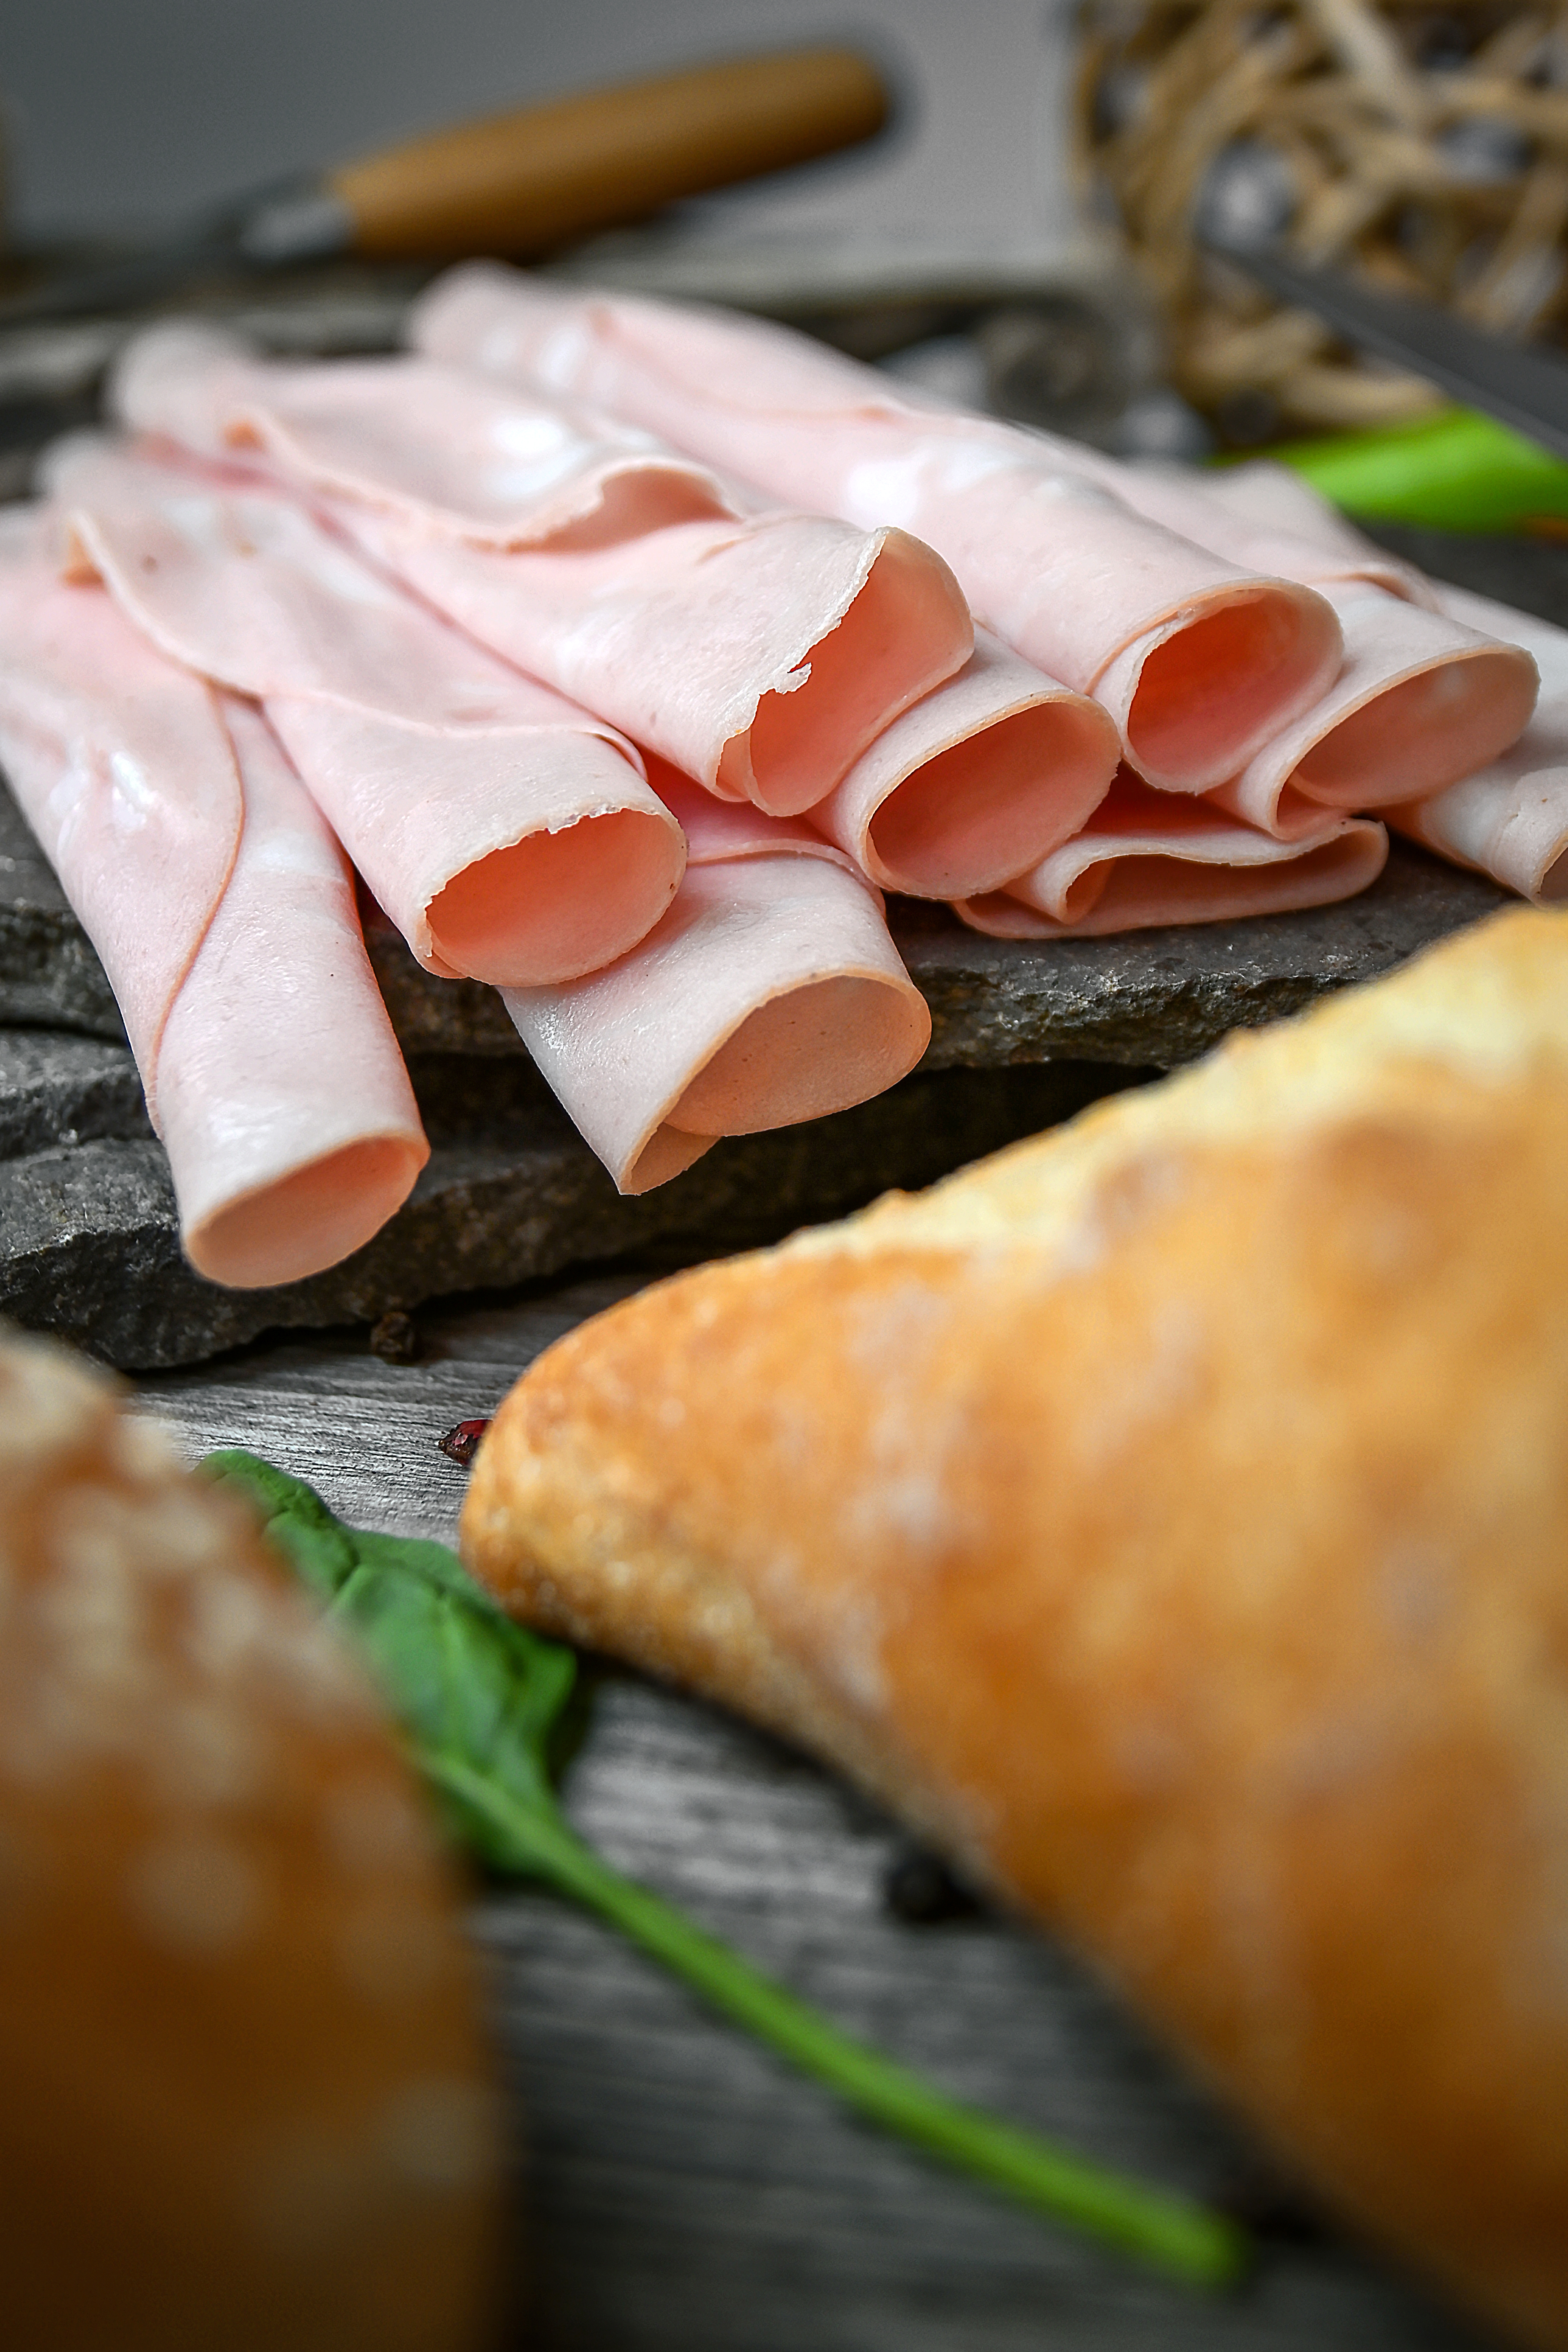
cold cuts, cooked, delicious, portion, folk, traditional, spicy, spiced, dish, eat, kitchen, food, meat, beef, barbecue, steak, grilled, pepper, meal, background, fillet, red, dinner, cut, cuisine, ingredient, pastry, smoked salmon, cannoli, finger food, baked goods, produce, delicacy, brunch, fried food